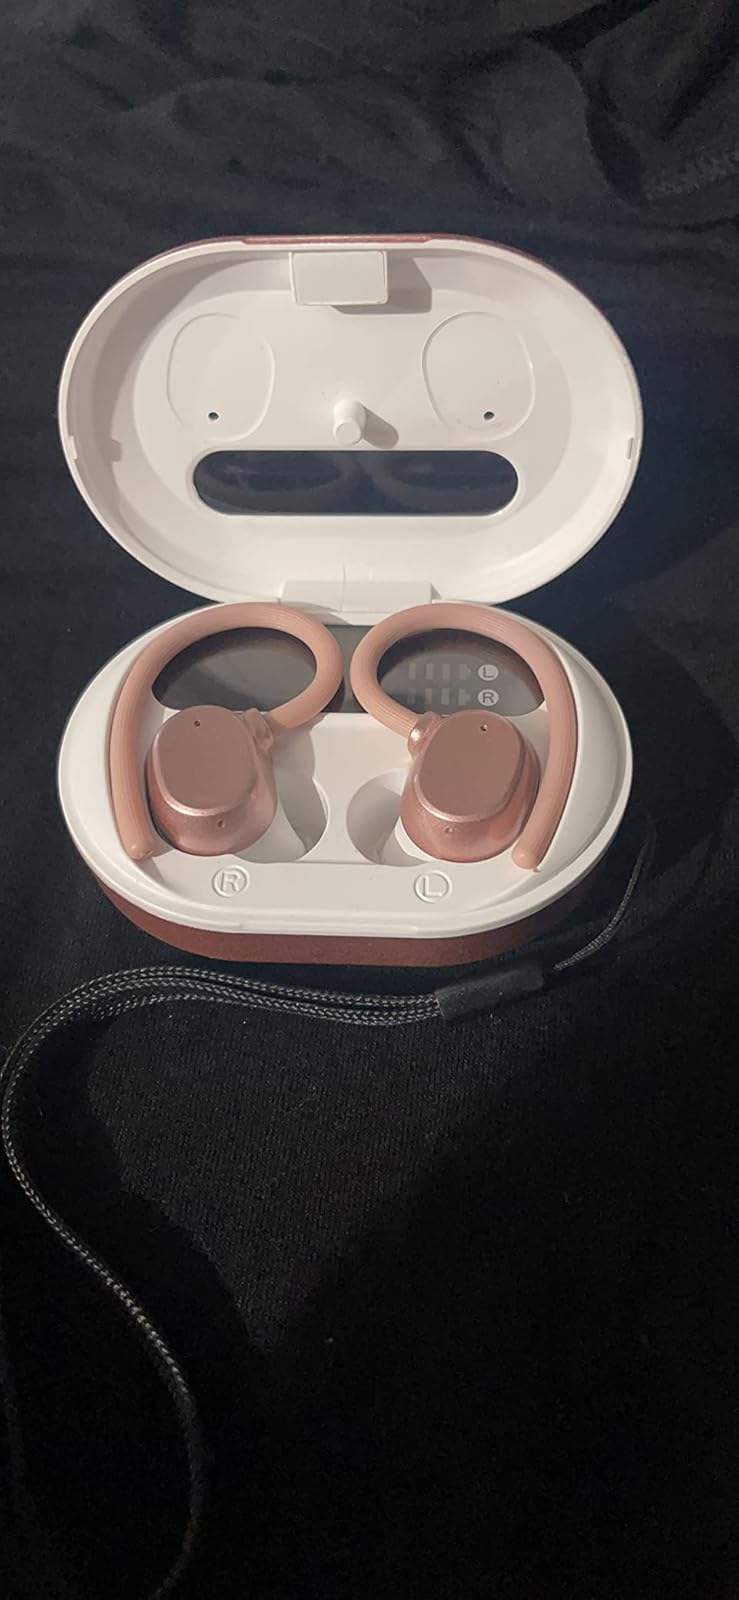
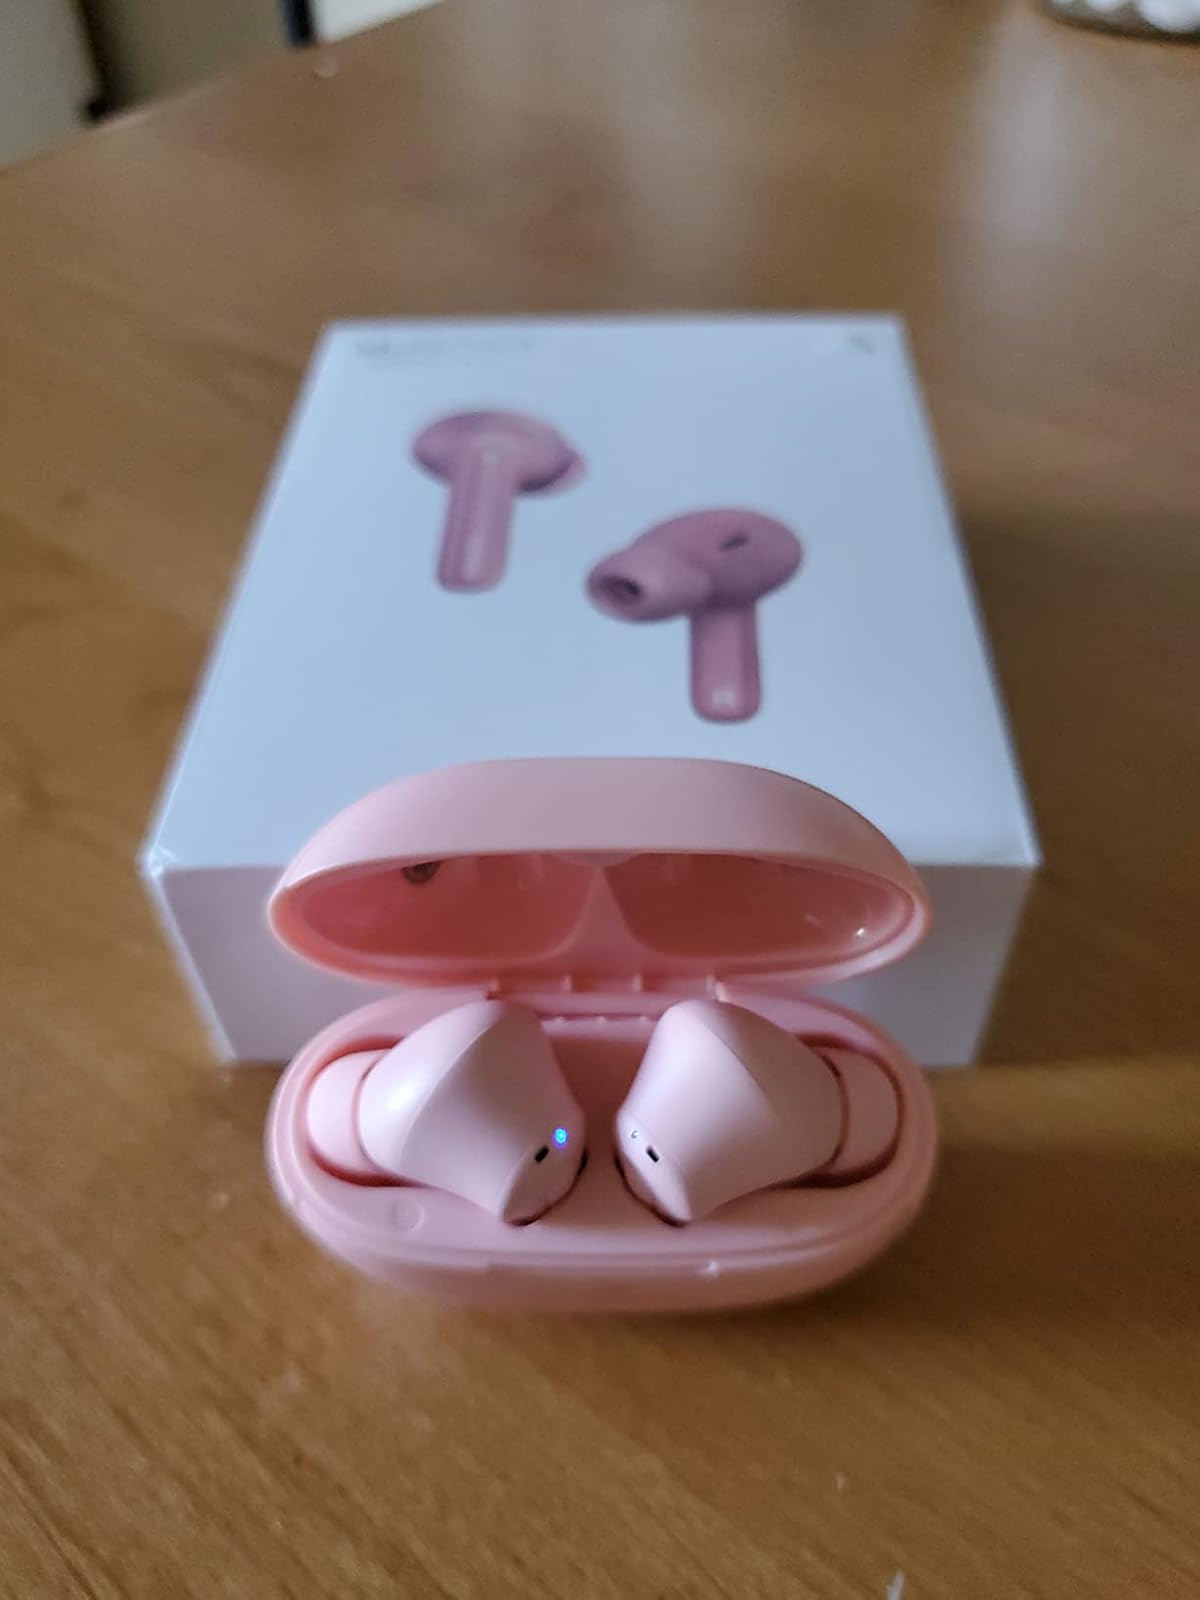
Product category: earbuds
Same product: no